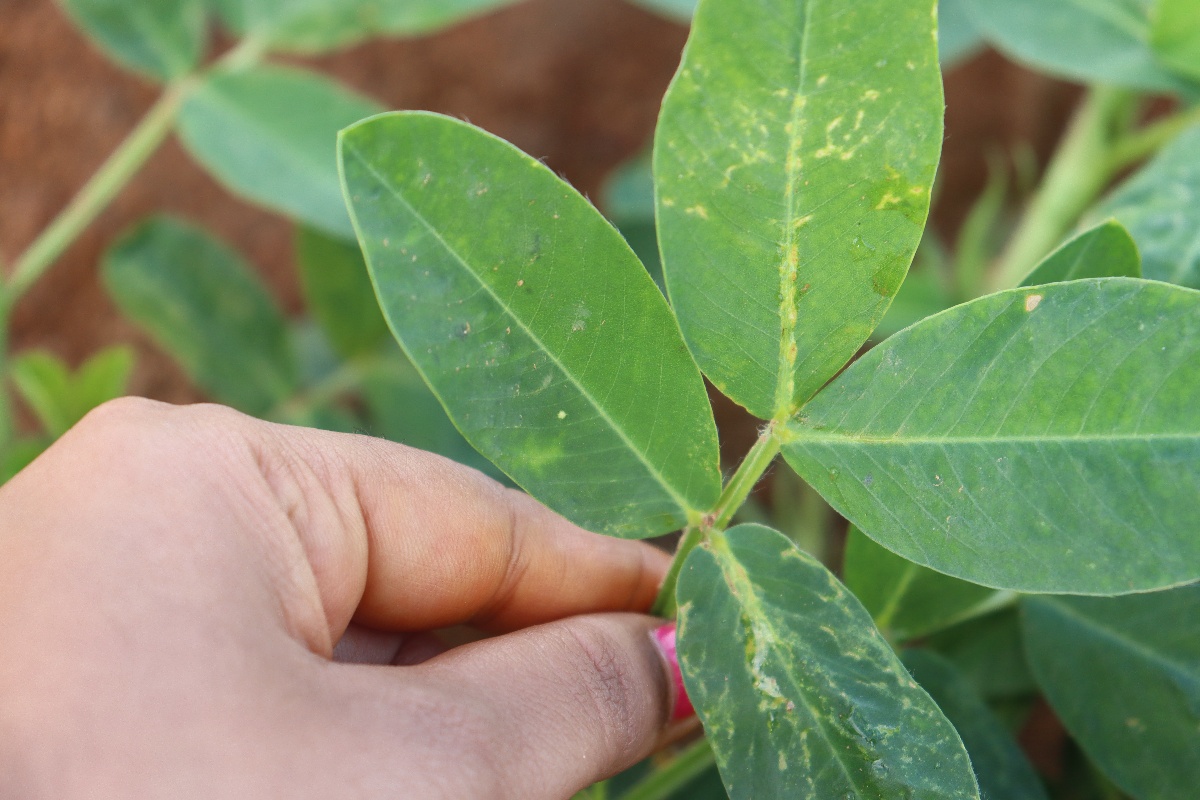
Label: healthy leaf